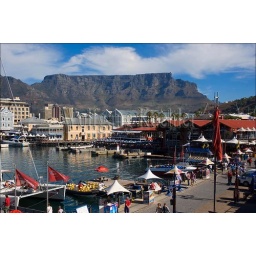
South africa, cape town, waterfront with table mountain in background